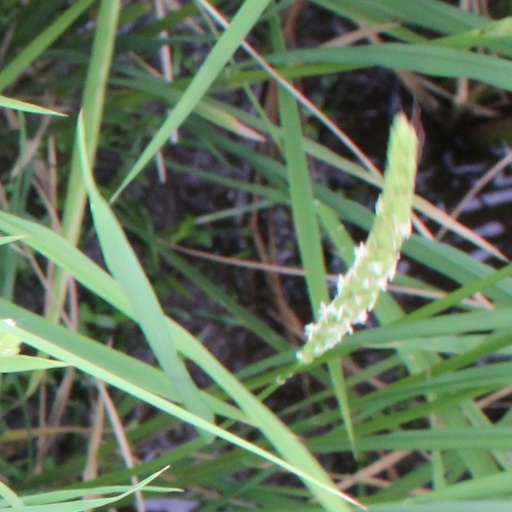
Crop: rice